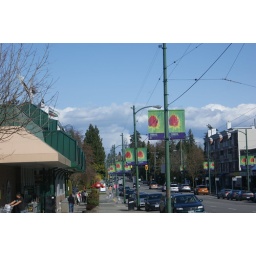
Ahh... blue skies, at last. Love the form of the clouds off in the distance.